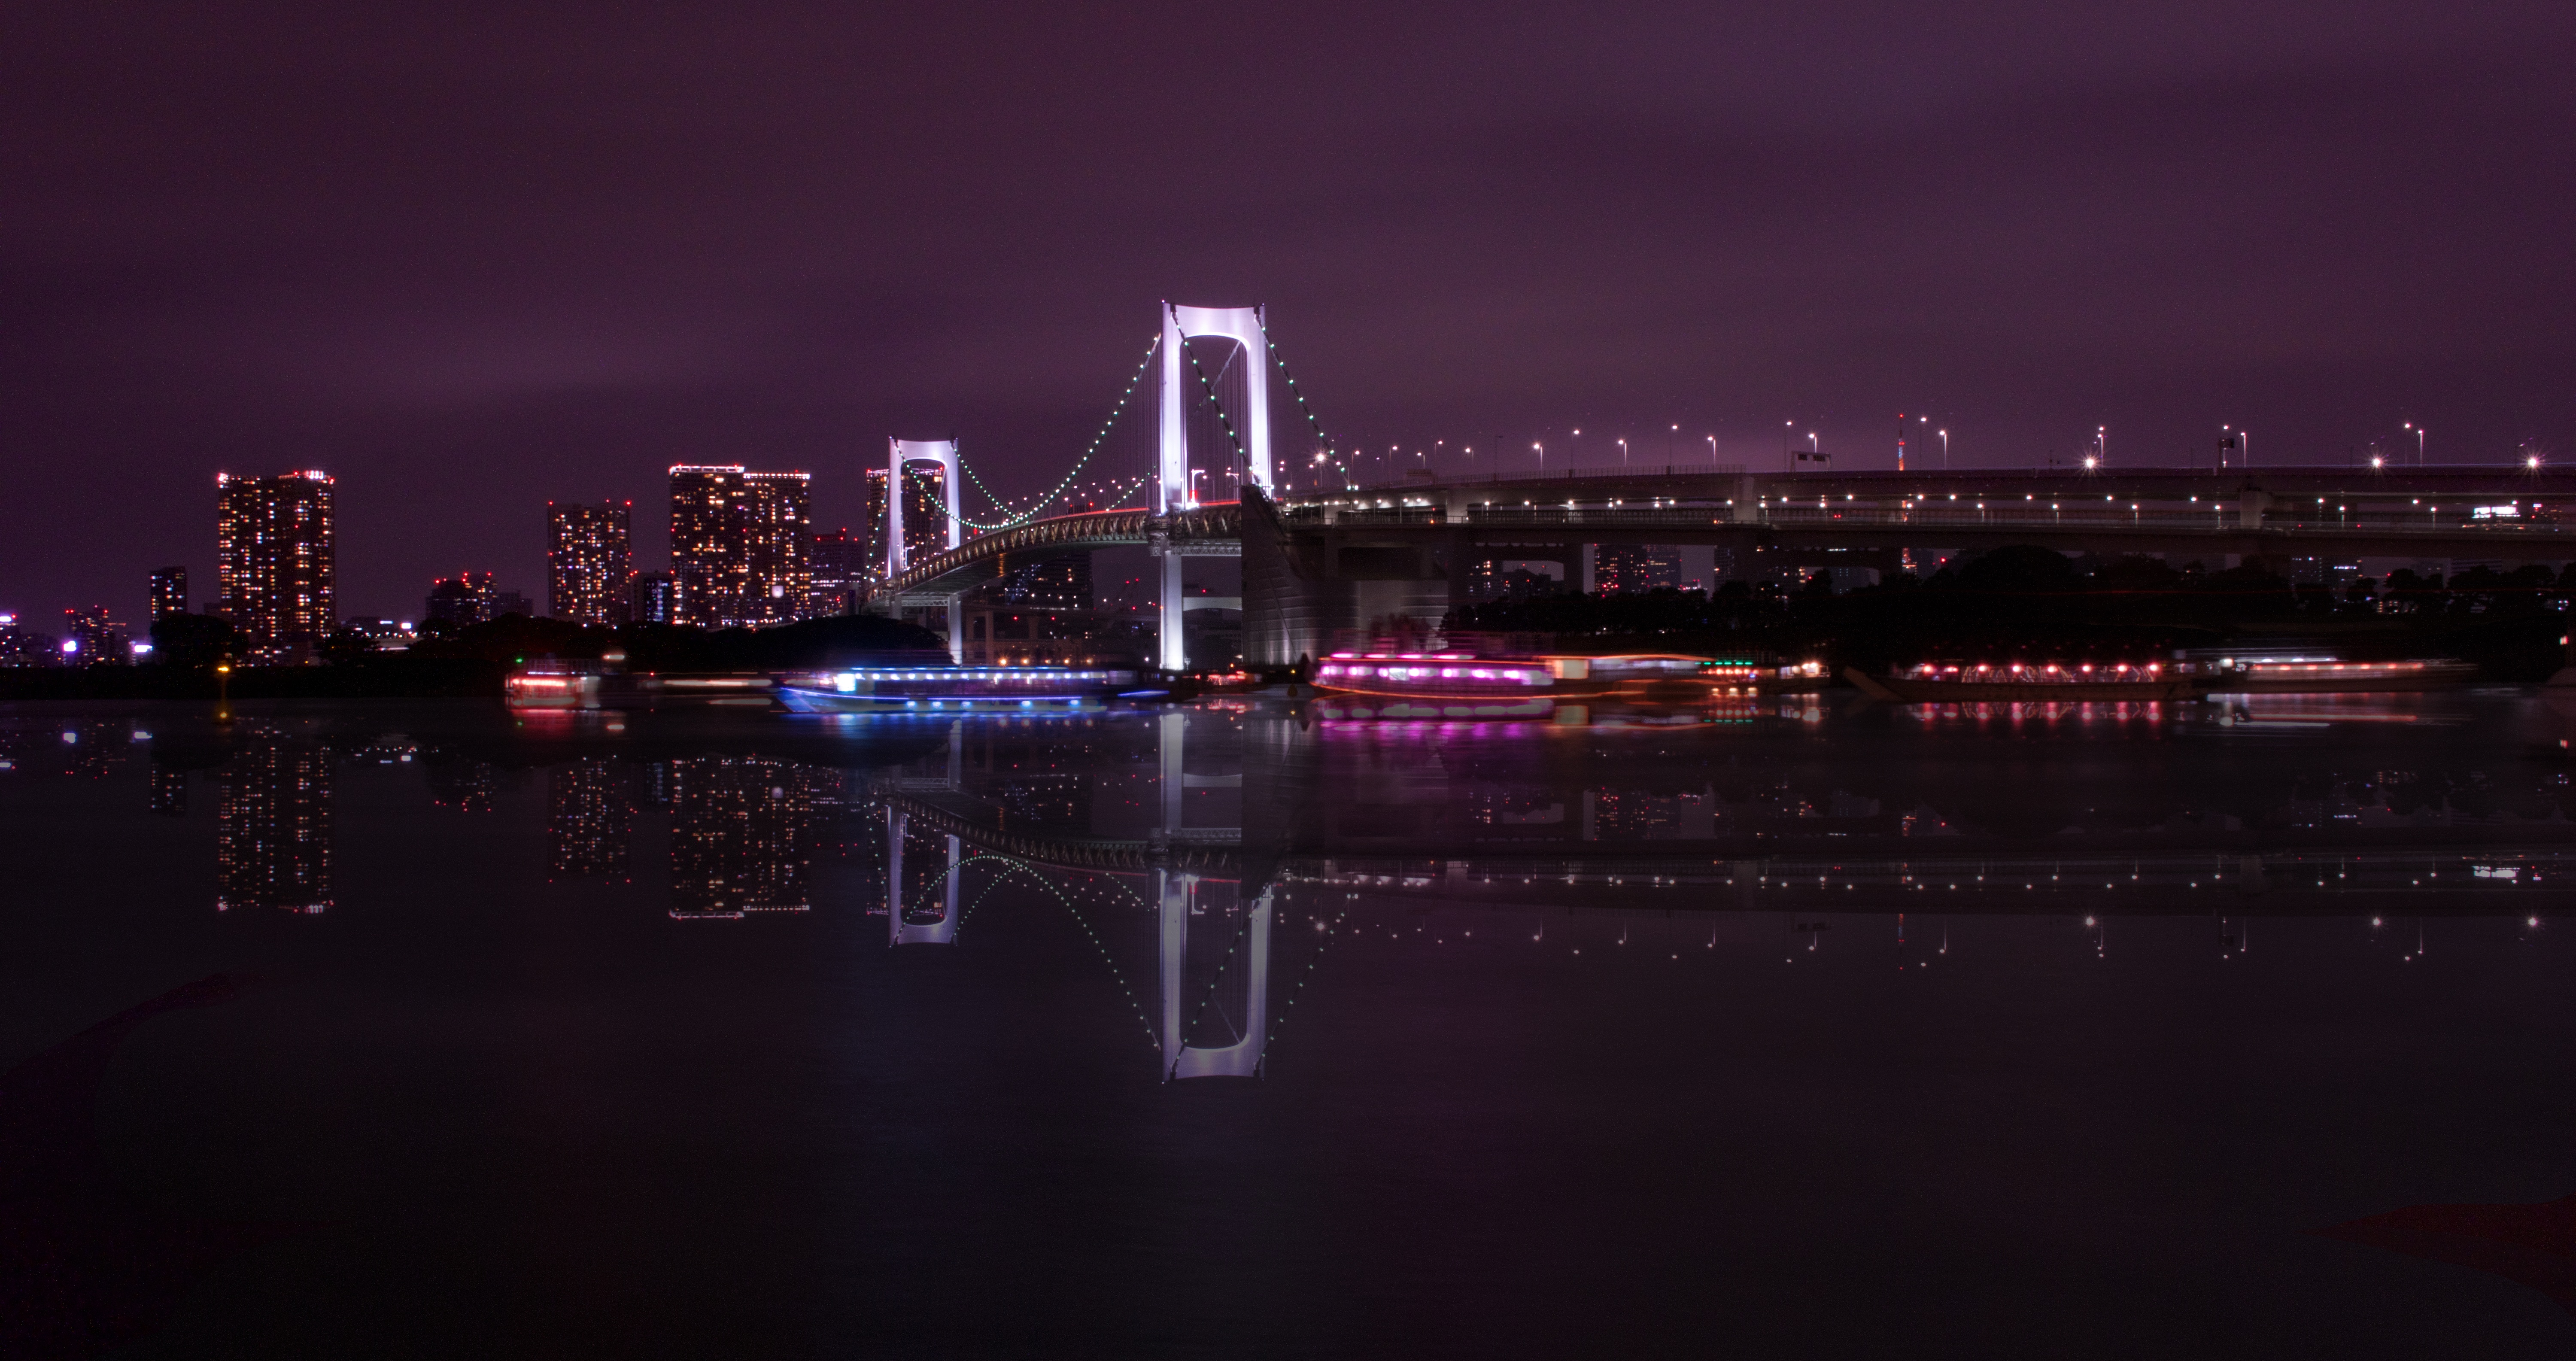
horizon, light, skyline, night, dawn, city, skyscraper, cityscape, dusk, evening, reflection, darkness, human settlement, atmosphere of earth